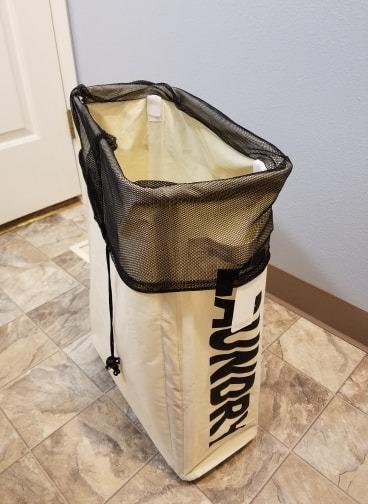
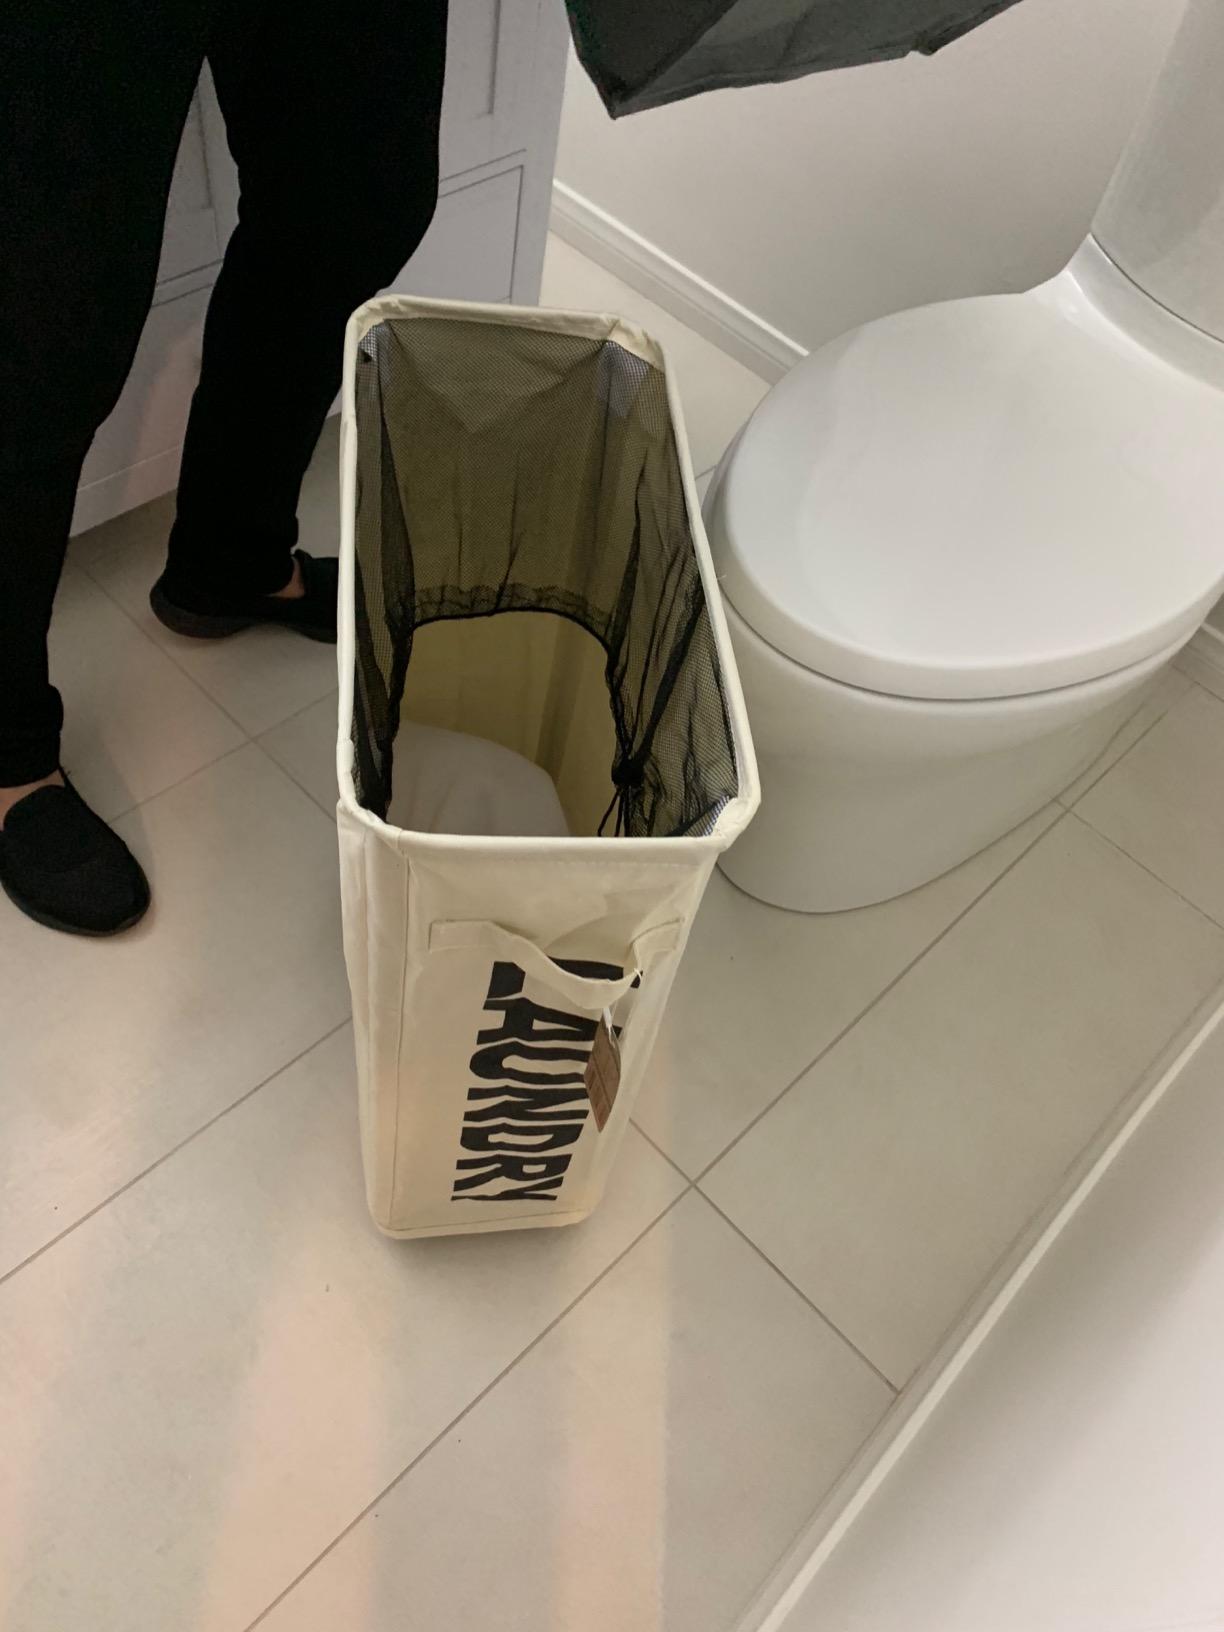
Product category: items_hamper
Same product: yes